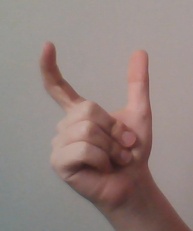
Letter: nun